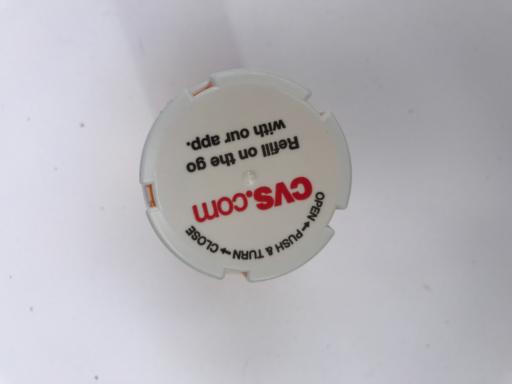
Waste category: plastic